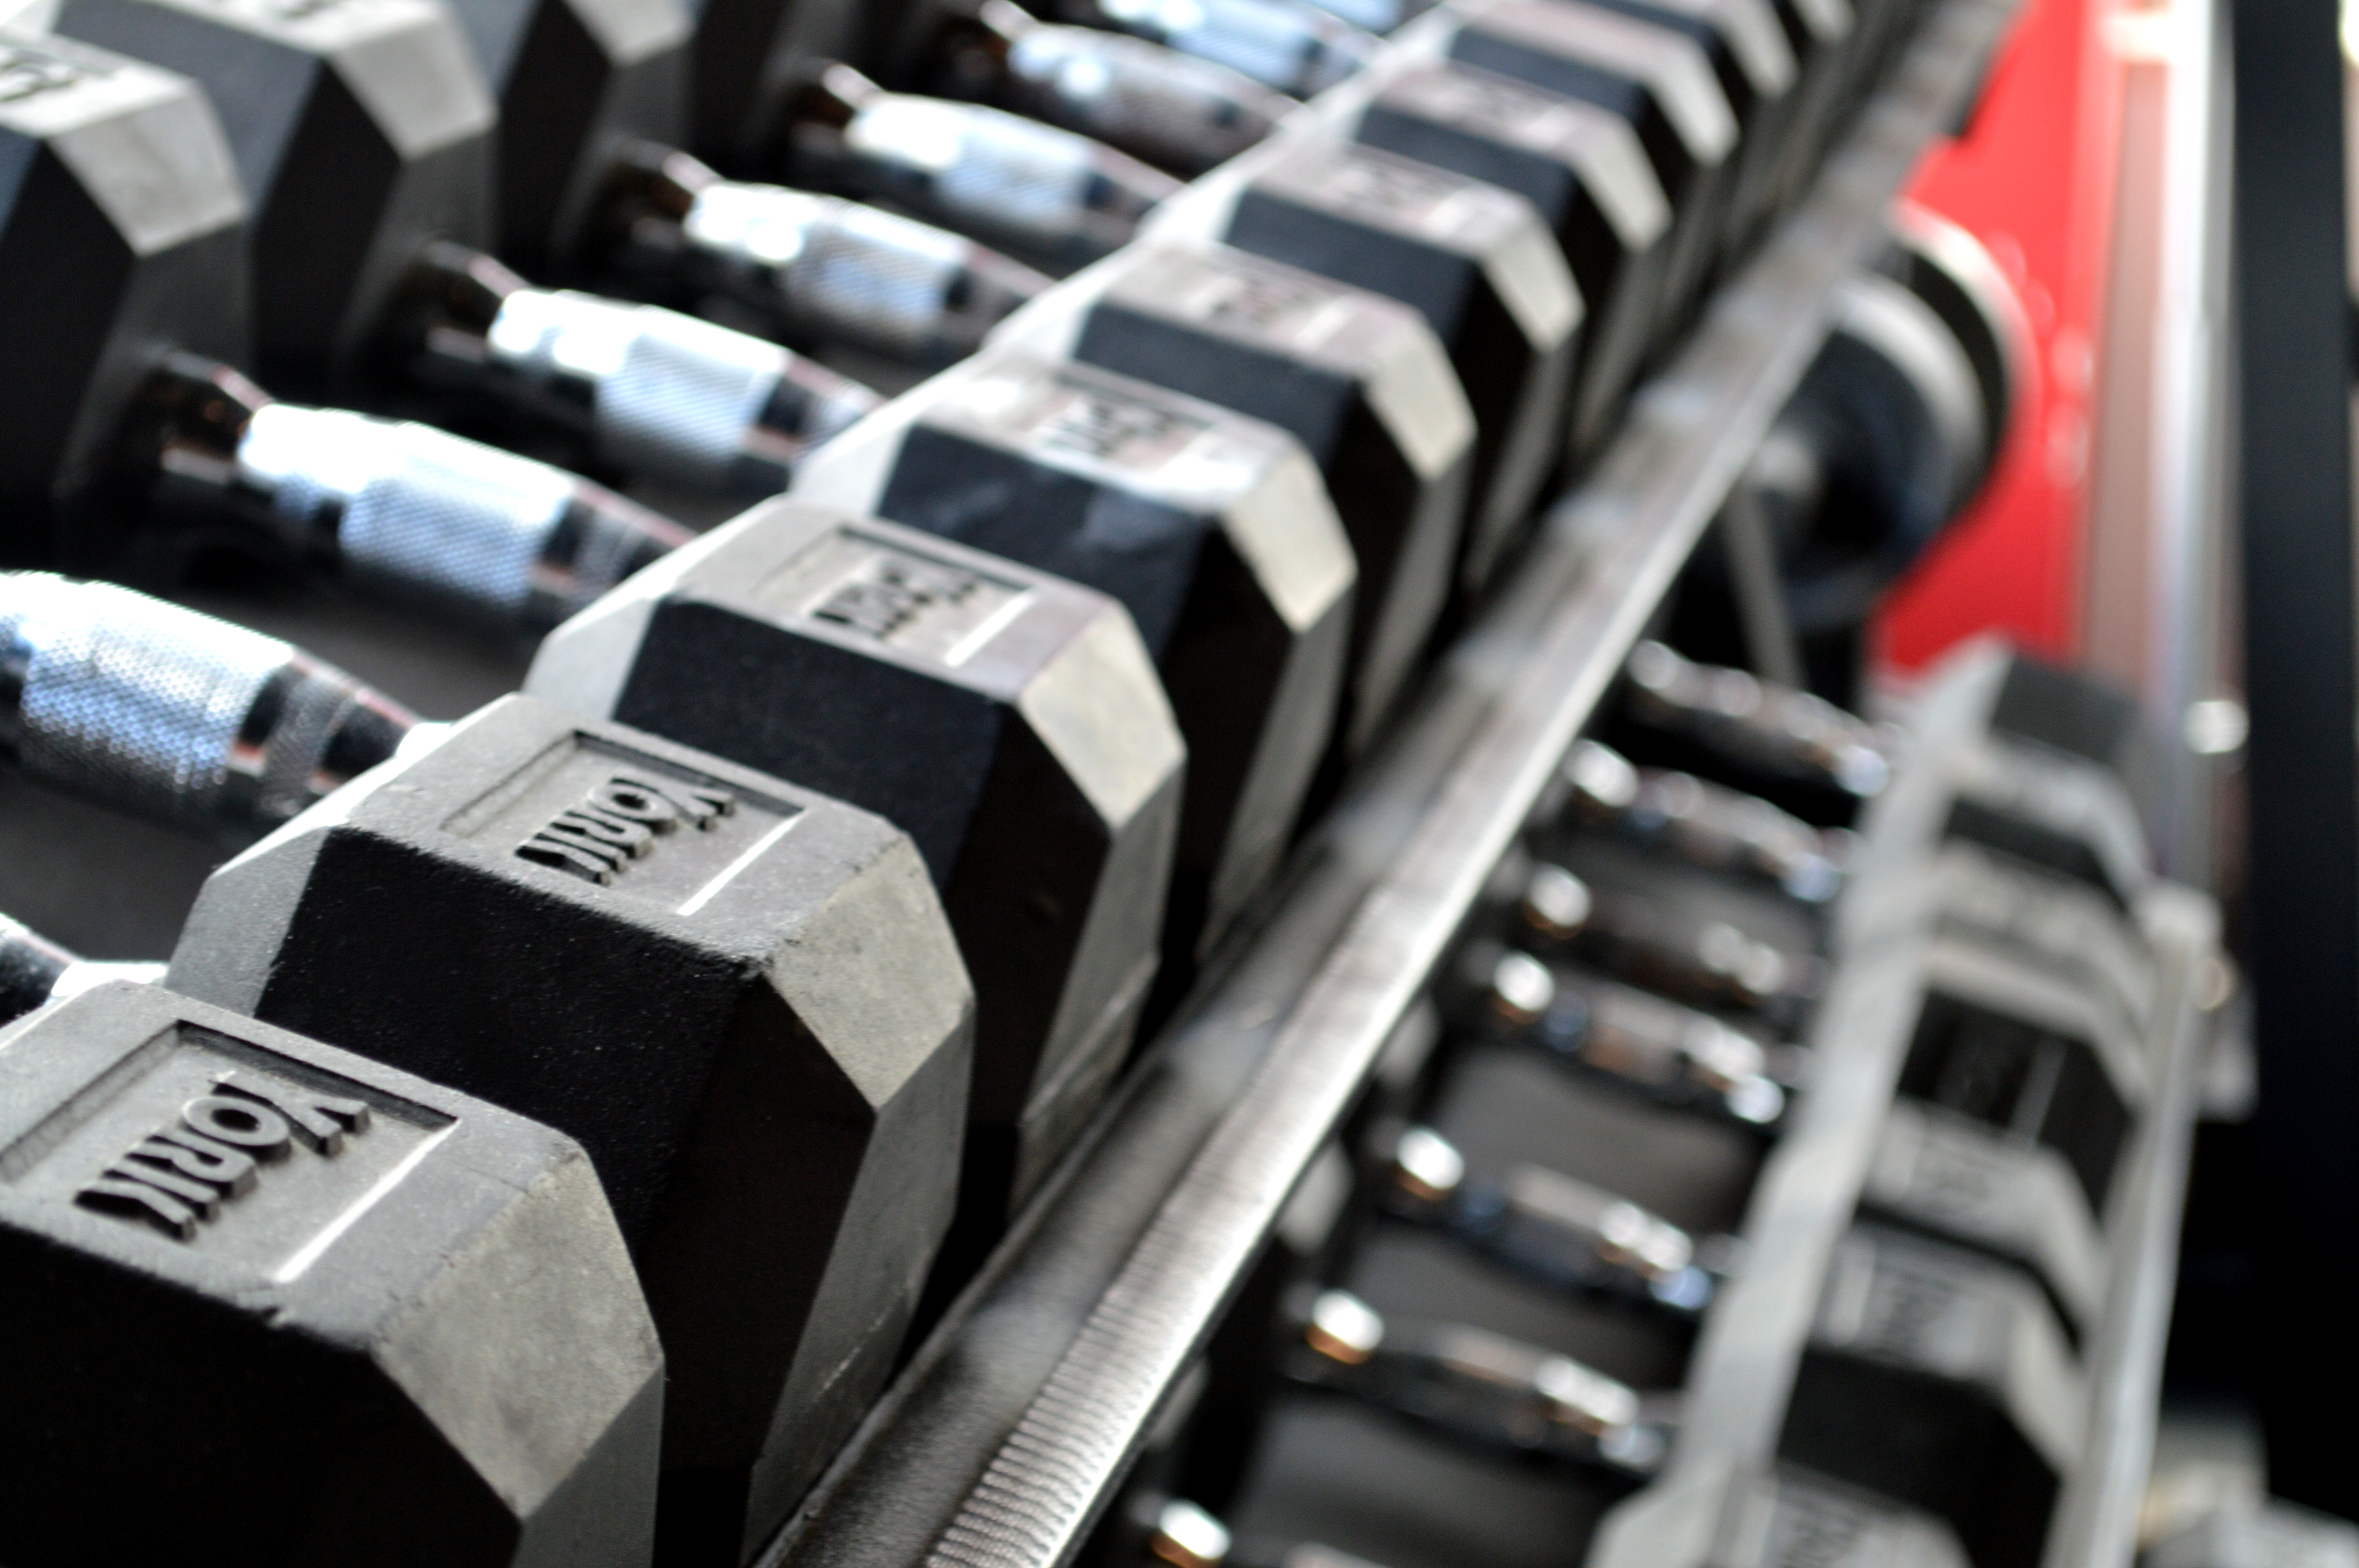
exercise, black, fitness, tire, gym, workout, engine, dumbbells, fit, lifting, bodybuilding, athlete, strength, computer keyboard, weight lifting, personal computer hardware, automotive tire